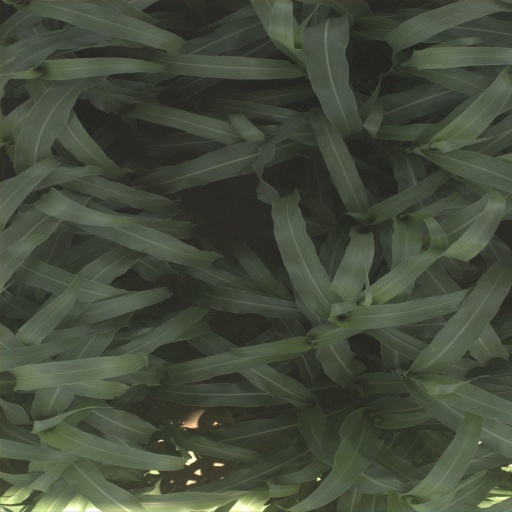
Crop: sorghum